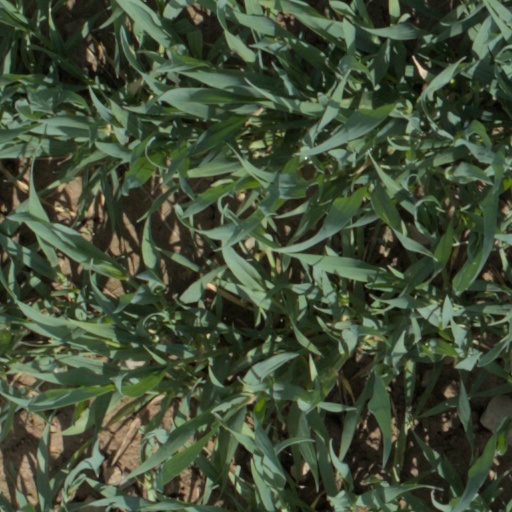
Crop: wheat